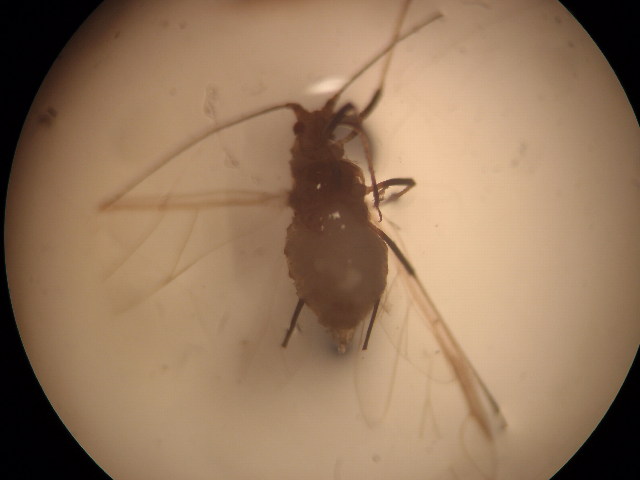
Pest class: english_grain_aphid